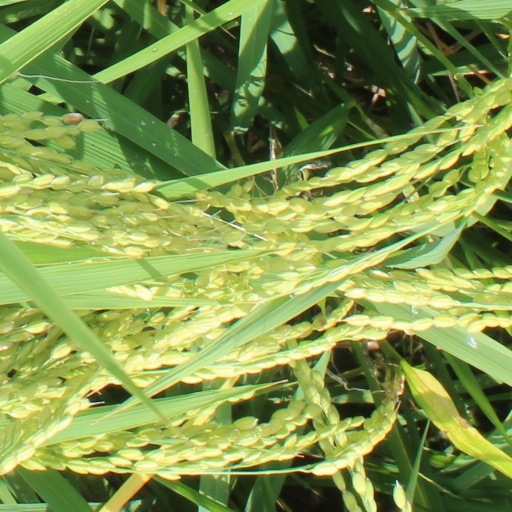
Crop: rice